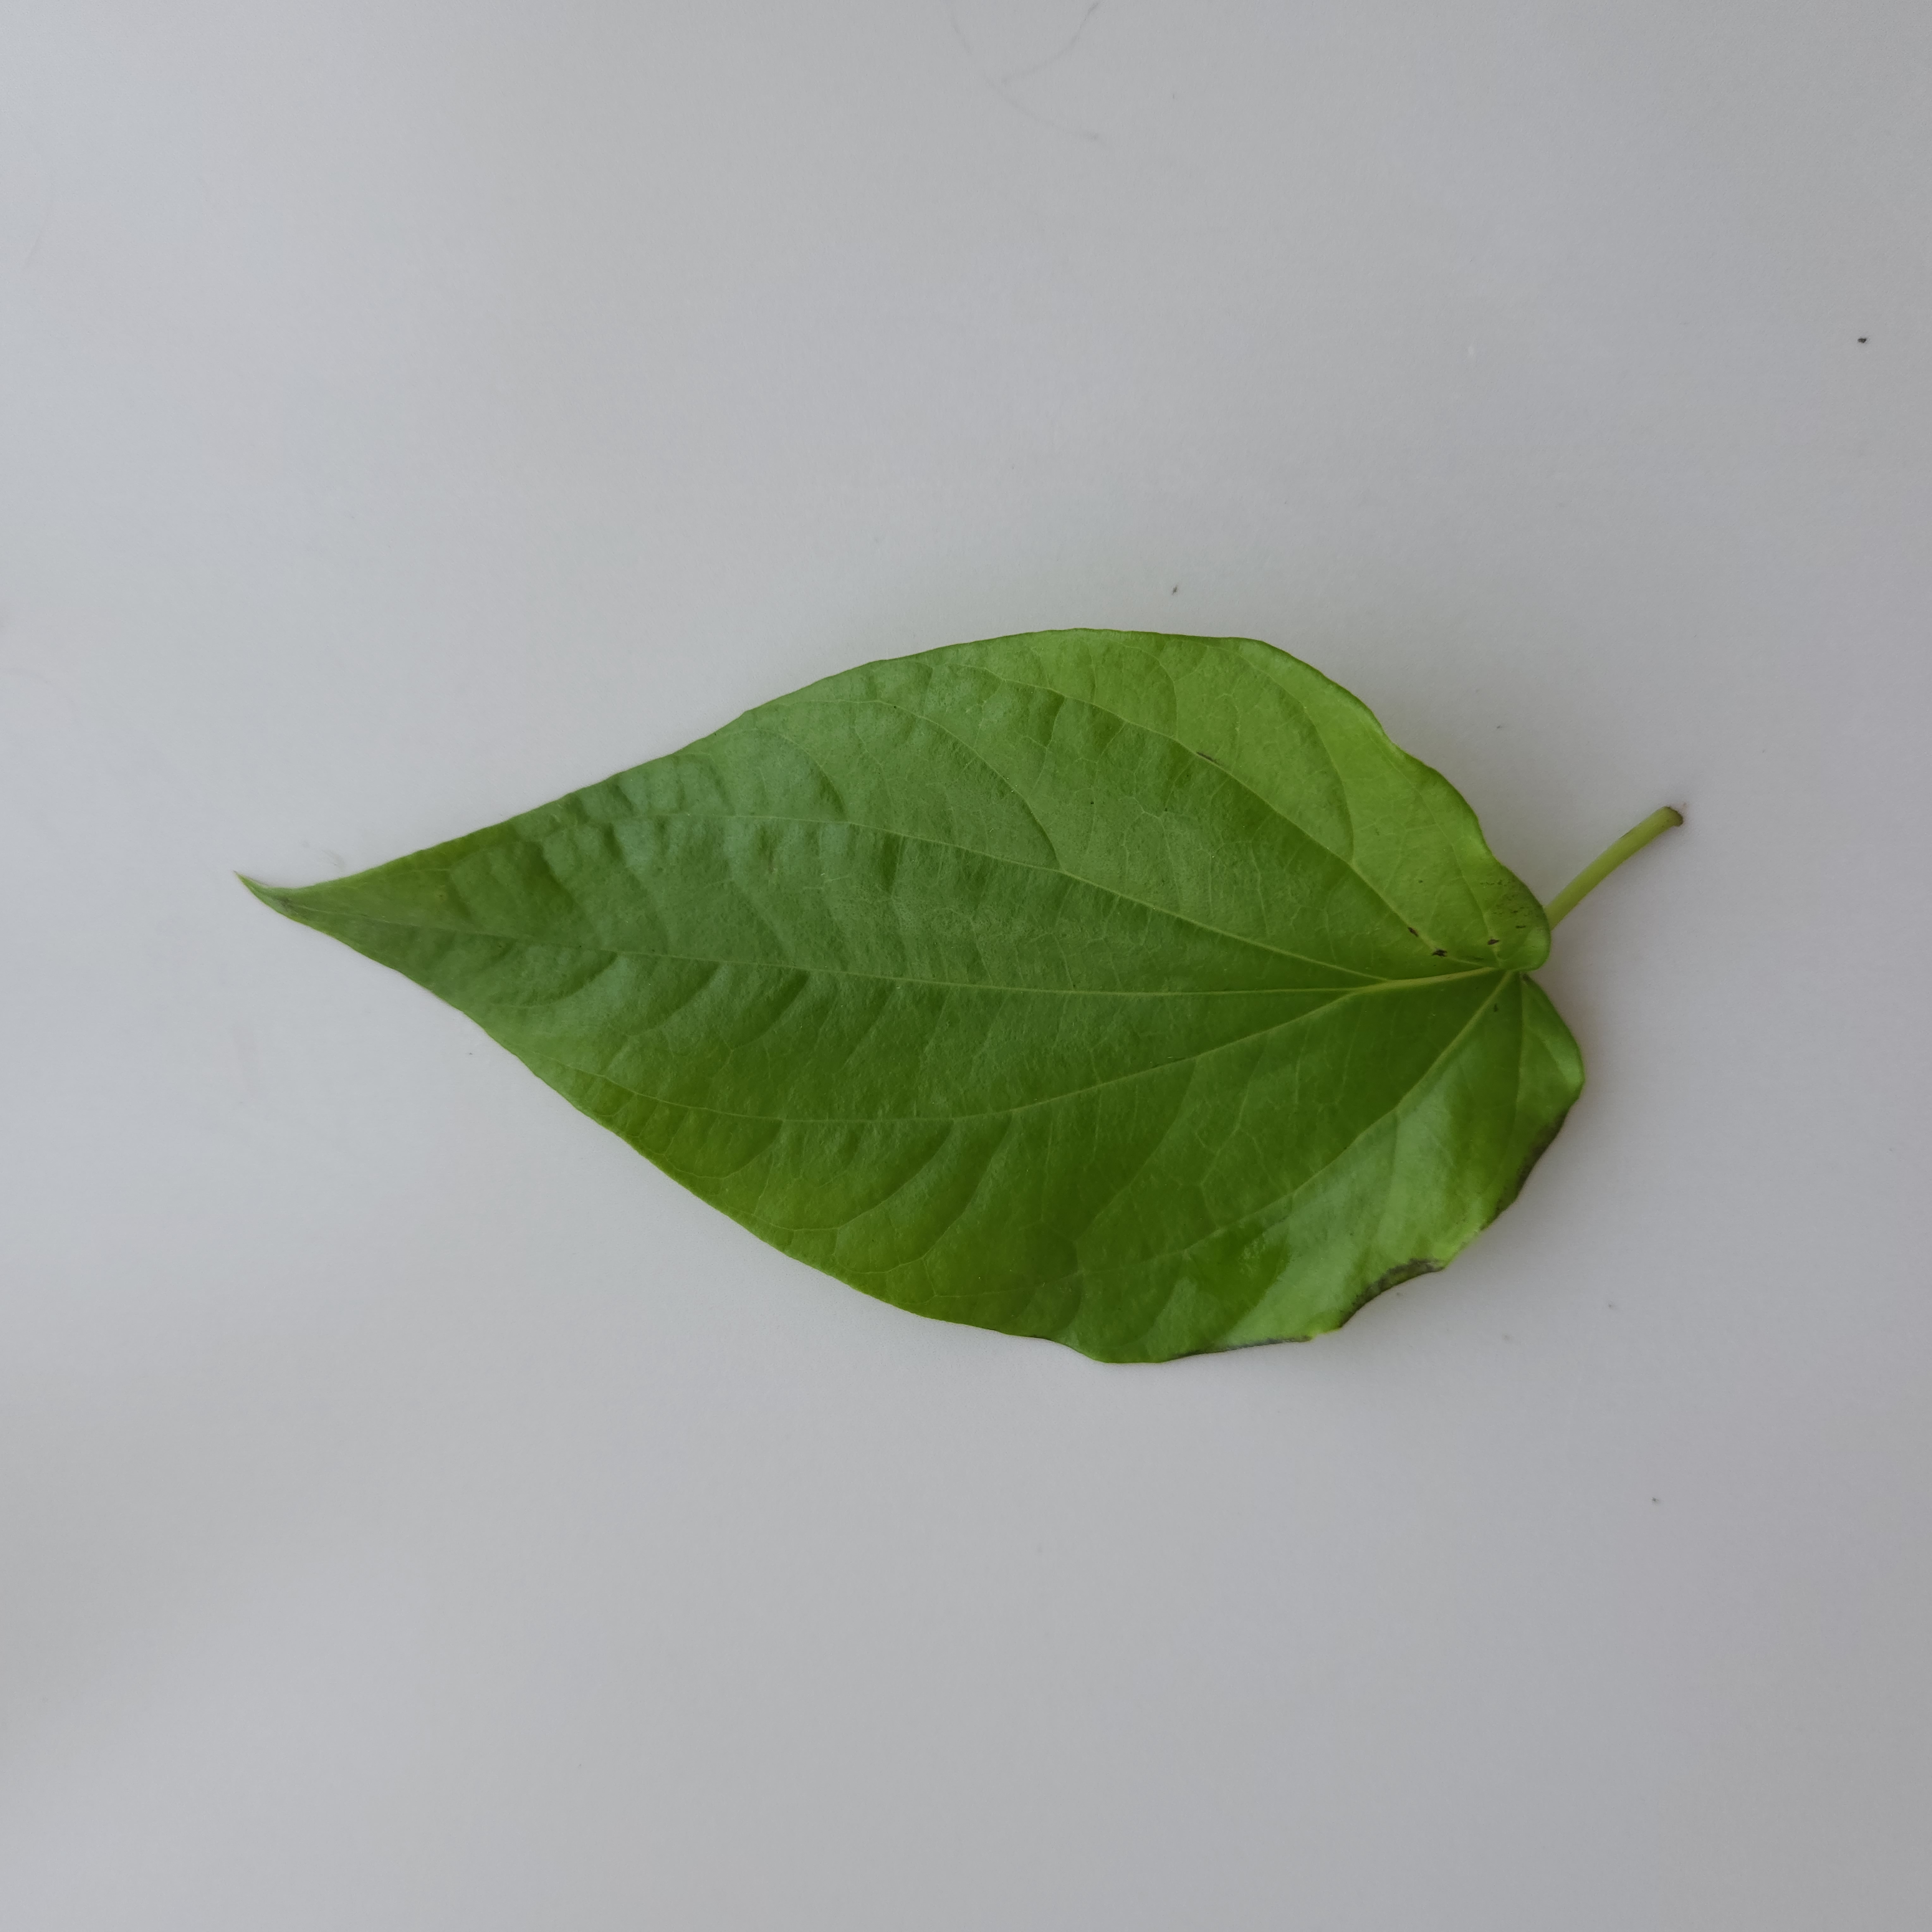
Label: Healthy